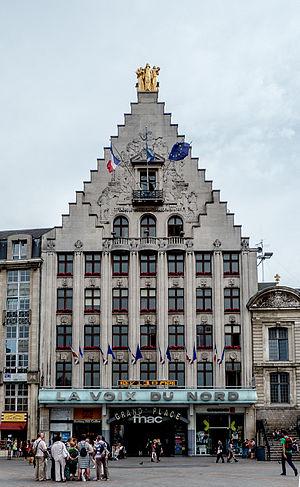
Ernest Joseph Willoqueaux, né à Flers-lès-Lille le 8 mars 1882 et décédé en 1962 est un architecte français.
La place du Général-de-Gaulle est un espace public urbain de la commune de Lille dans le département français du Nord en région Hauts-de-France. La place est de type grand-place qui se caractérise par un aspect complètement minéral que l'on retrouve dans de nombreuses villes des anciens Pays-Bas. Il s'agit de la place historique et principale de la ville.